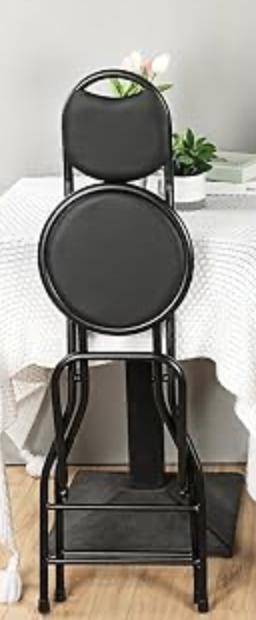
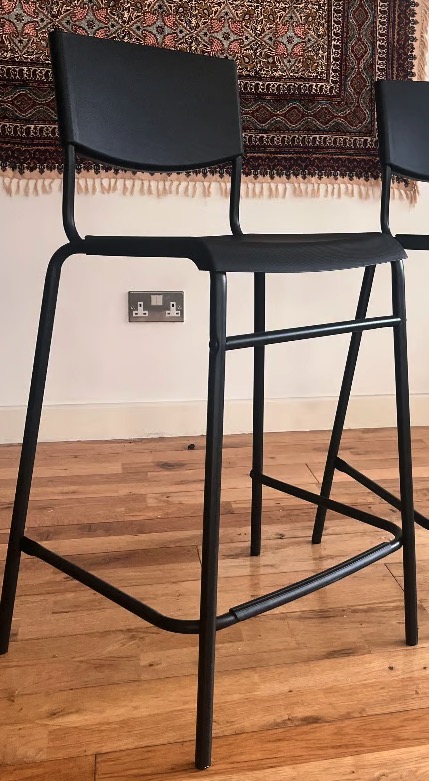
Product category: stool
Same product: no